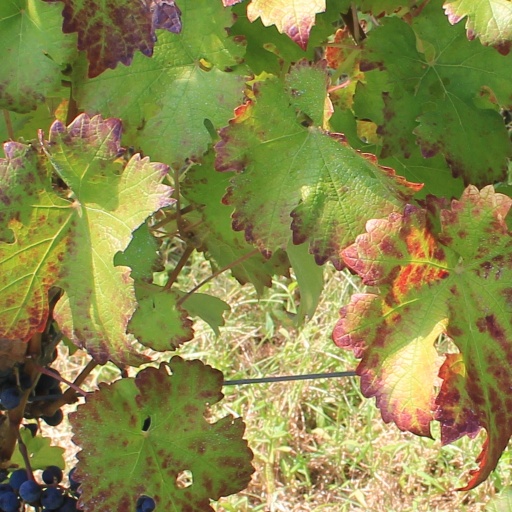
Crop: grape